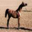
Label: horse